Hanford Site

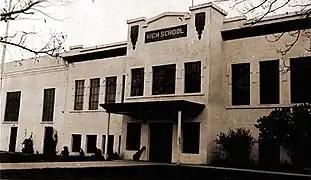
Hanford High School before residents were displaced by the creation of the Hanford Site

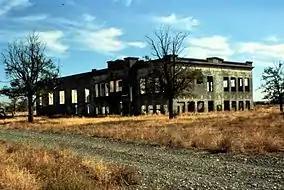
Hanford High School after abandonment

The Secretary of War, Henry L. Stimson, authorized the acquisition of the land on February 8, 1943. A Manhattan District project office opened in Prosser, Washington, on February 22, and the Washington Title Insurance Company opened an office there to furnish title certificates. Federal Judge Lewis B. Schwellenbach issued an order of possession under the Second War Powers Act the following day, and the first tract was acquired on March 10. Some 4,218 tracts totaling were to be acquired, making it one of the largest land acquisition projects in American history.